Karel Destovnik

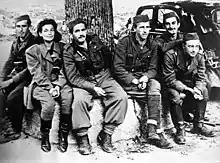
The cultural section of the 14th Slovene Partisan Division

After joining the Partisans, Kajuh became the leader of the cultural section in his military unit, the 14th Slovene Partisan Division. On 6 January 1944, the division left the region of White Carniola in the Province of Ljubljana where it was stationed in order to reach Lower Styria through the Croatian soil. They reached their final destination on 6 February of the same year, facing a massive German offensive and a bitterly cold winter. The cultural section of the unit was based in a house in the small locality of Žlebnik. The house was attacked by a German patrol and Kajuh was one of the first to be killed.